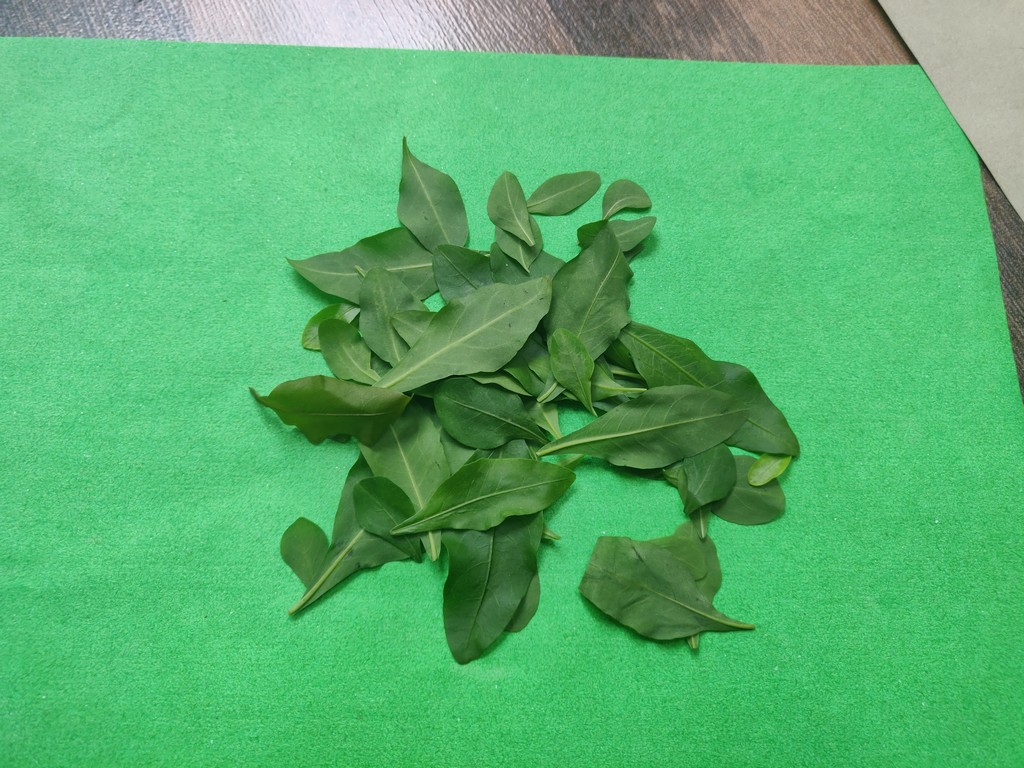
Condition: Healthy
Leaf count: multiple
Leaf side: unknown